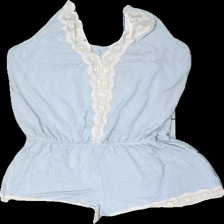
View: front
Type: Dress
Category: Ladies
Brand: Not in the list
Brand text on label: twilfit
Colors: Blue, White
Material: 100% viscose
Pattern: Lace
Cut: Regular, V-collar
Size: S
Season: Summer
Stains: Major
Damage location: top center
Damage 2 location: bottom center
Price range: <50
Recommended usage: Reuse
Description: blå jumpsuit med blommig svets vid hals och ben. spets har nog varit vit men är nu mer rosa